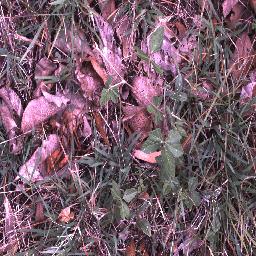
Label: negative